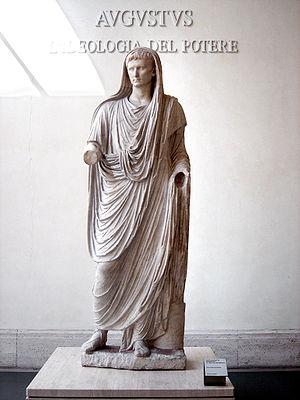
Auguste en pontifex maximus: tête couverte, vêtu de la toge et chaussé des calcei patricii (bottes réservées aux patriciens), il avance le bras pour verser une libation